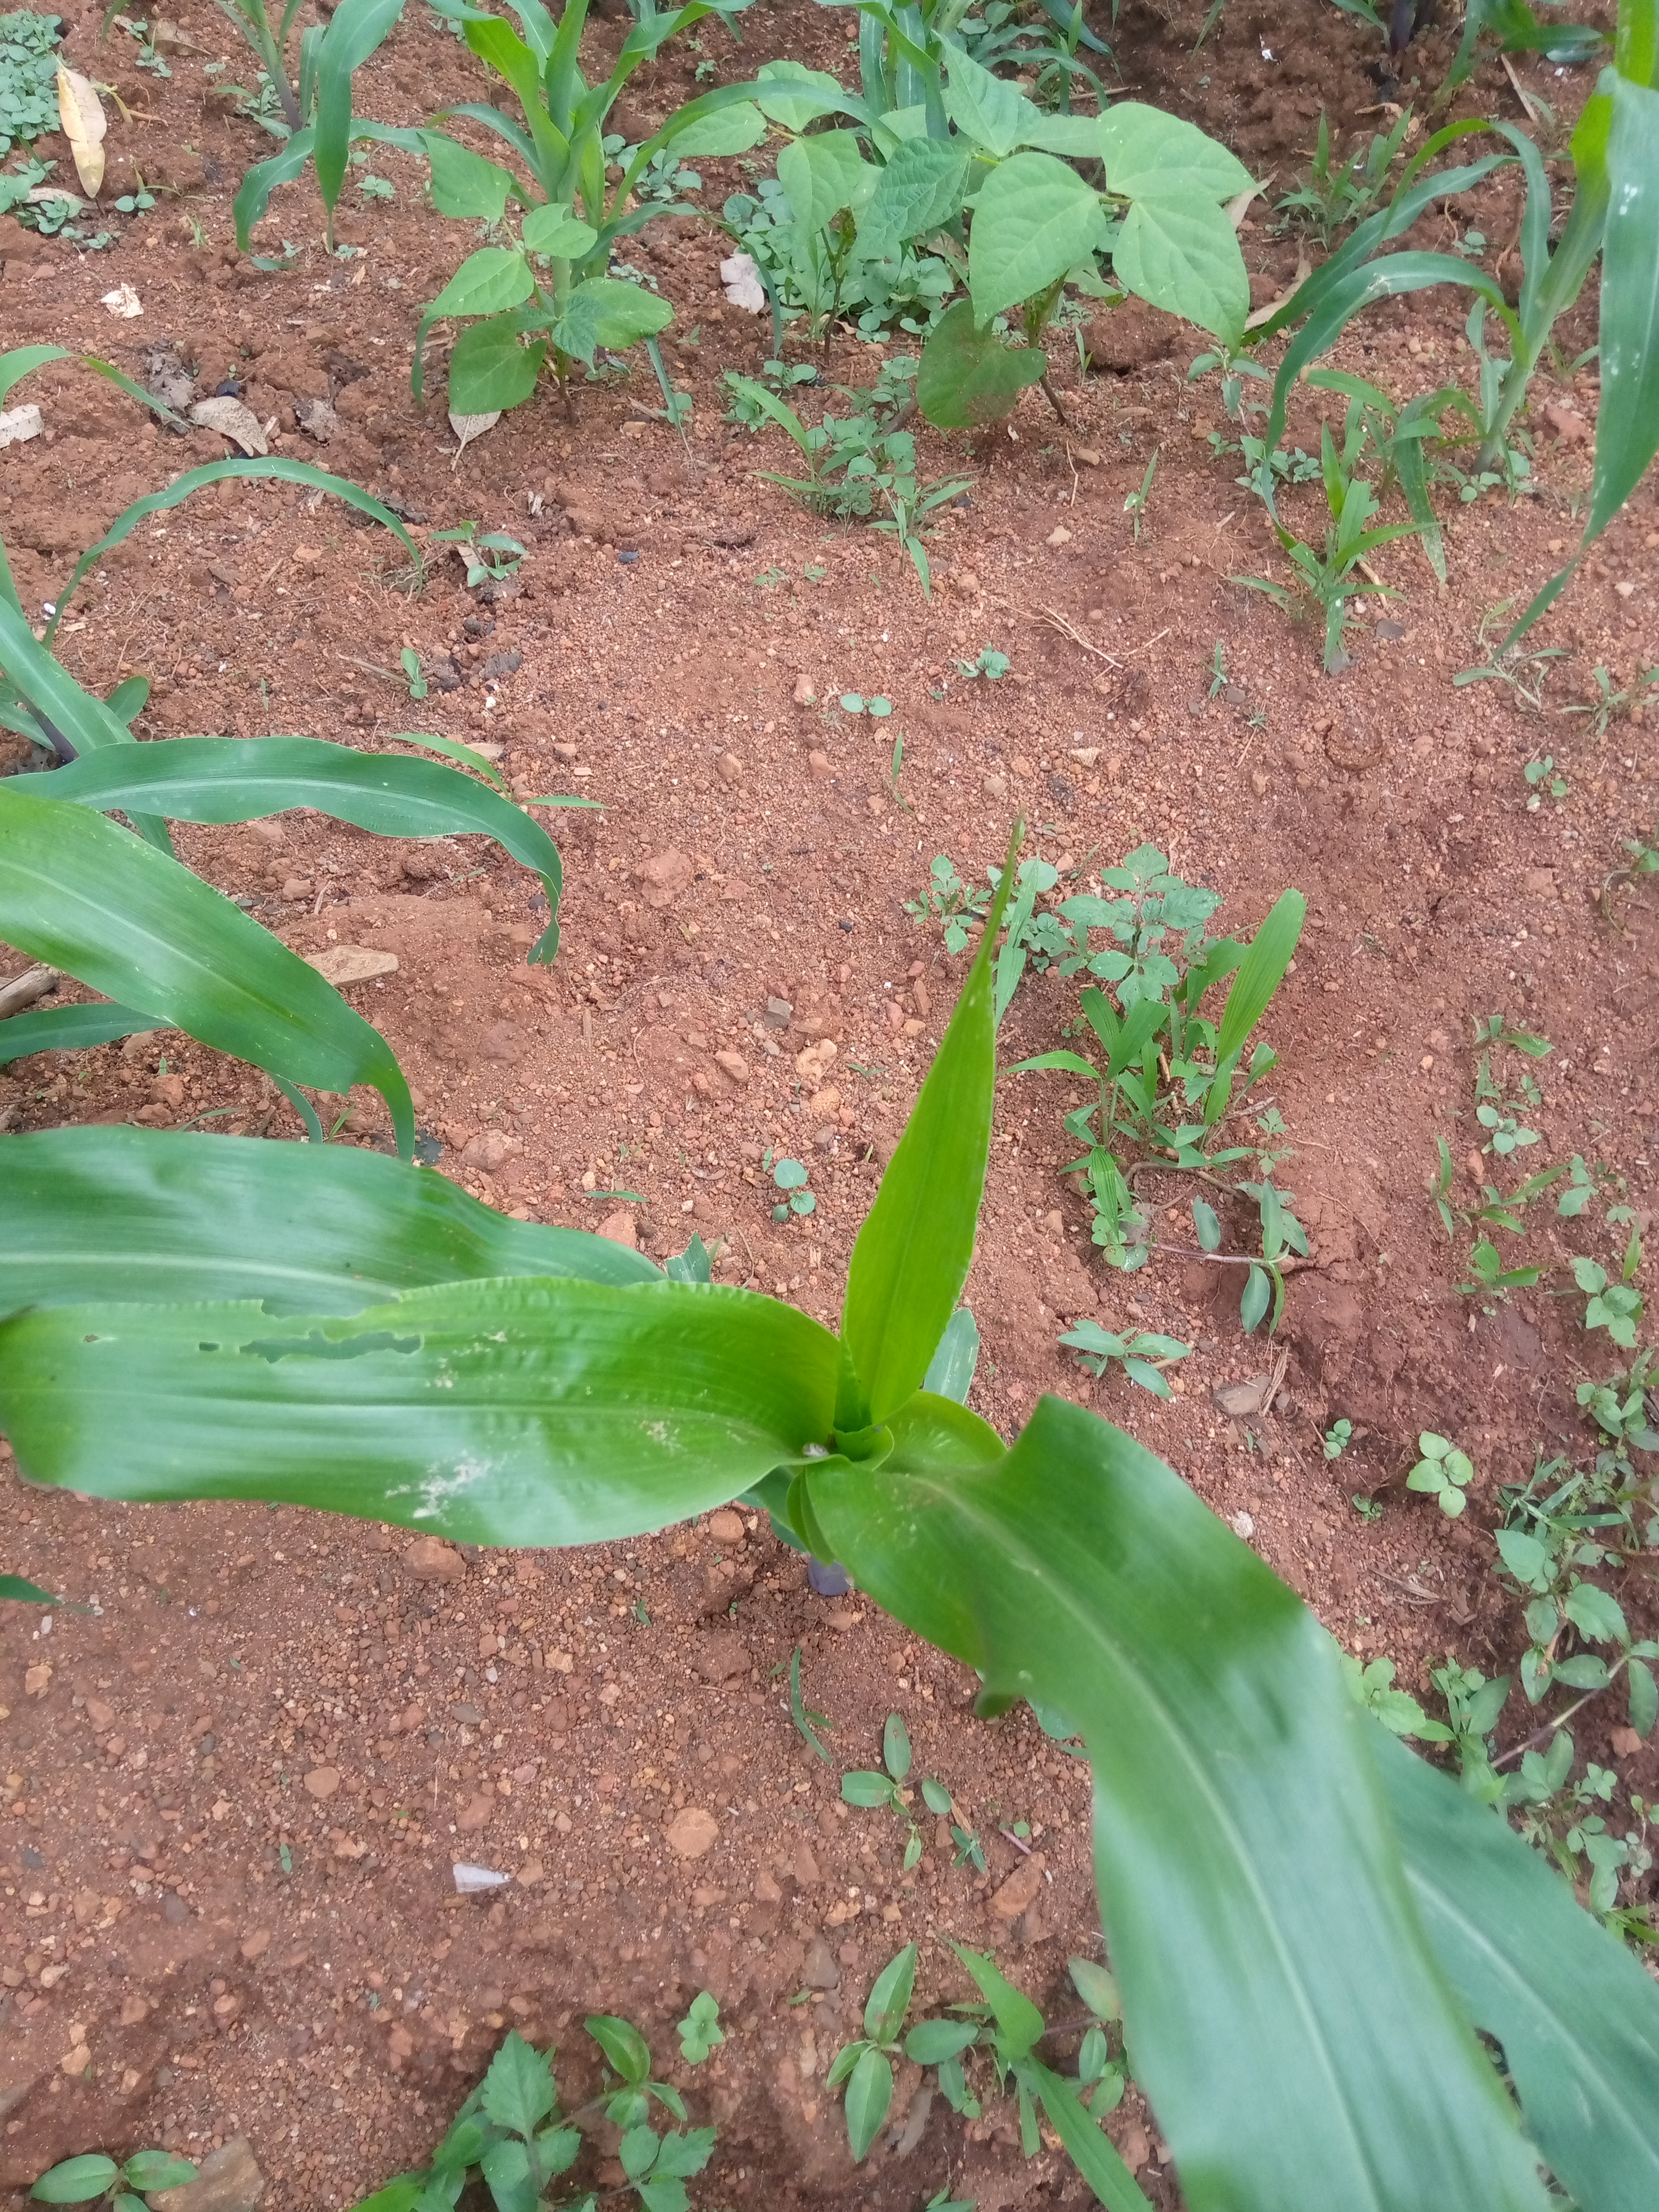
Label: spodoptera_frugiperda